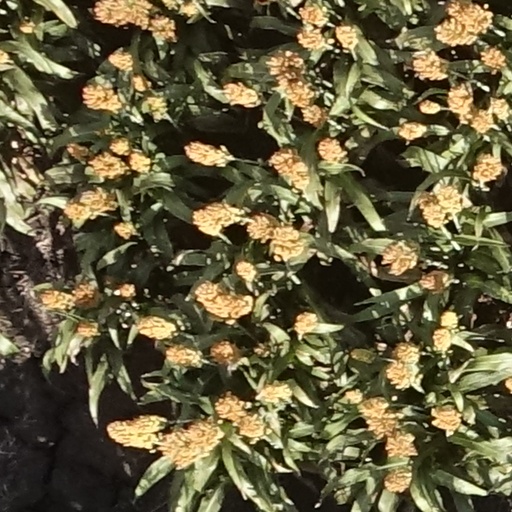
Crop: sorghum